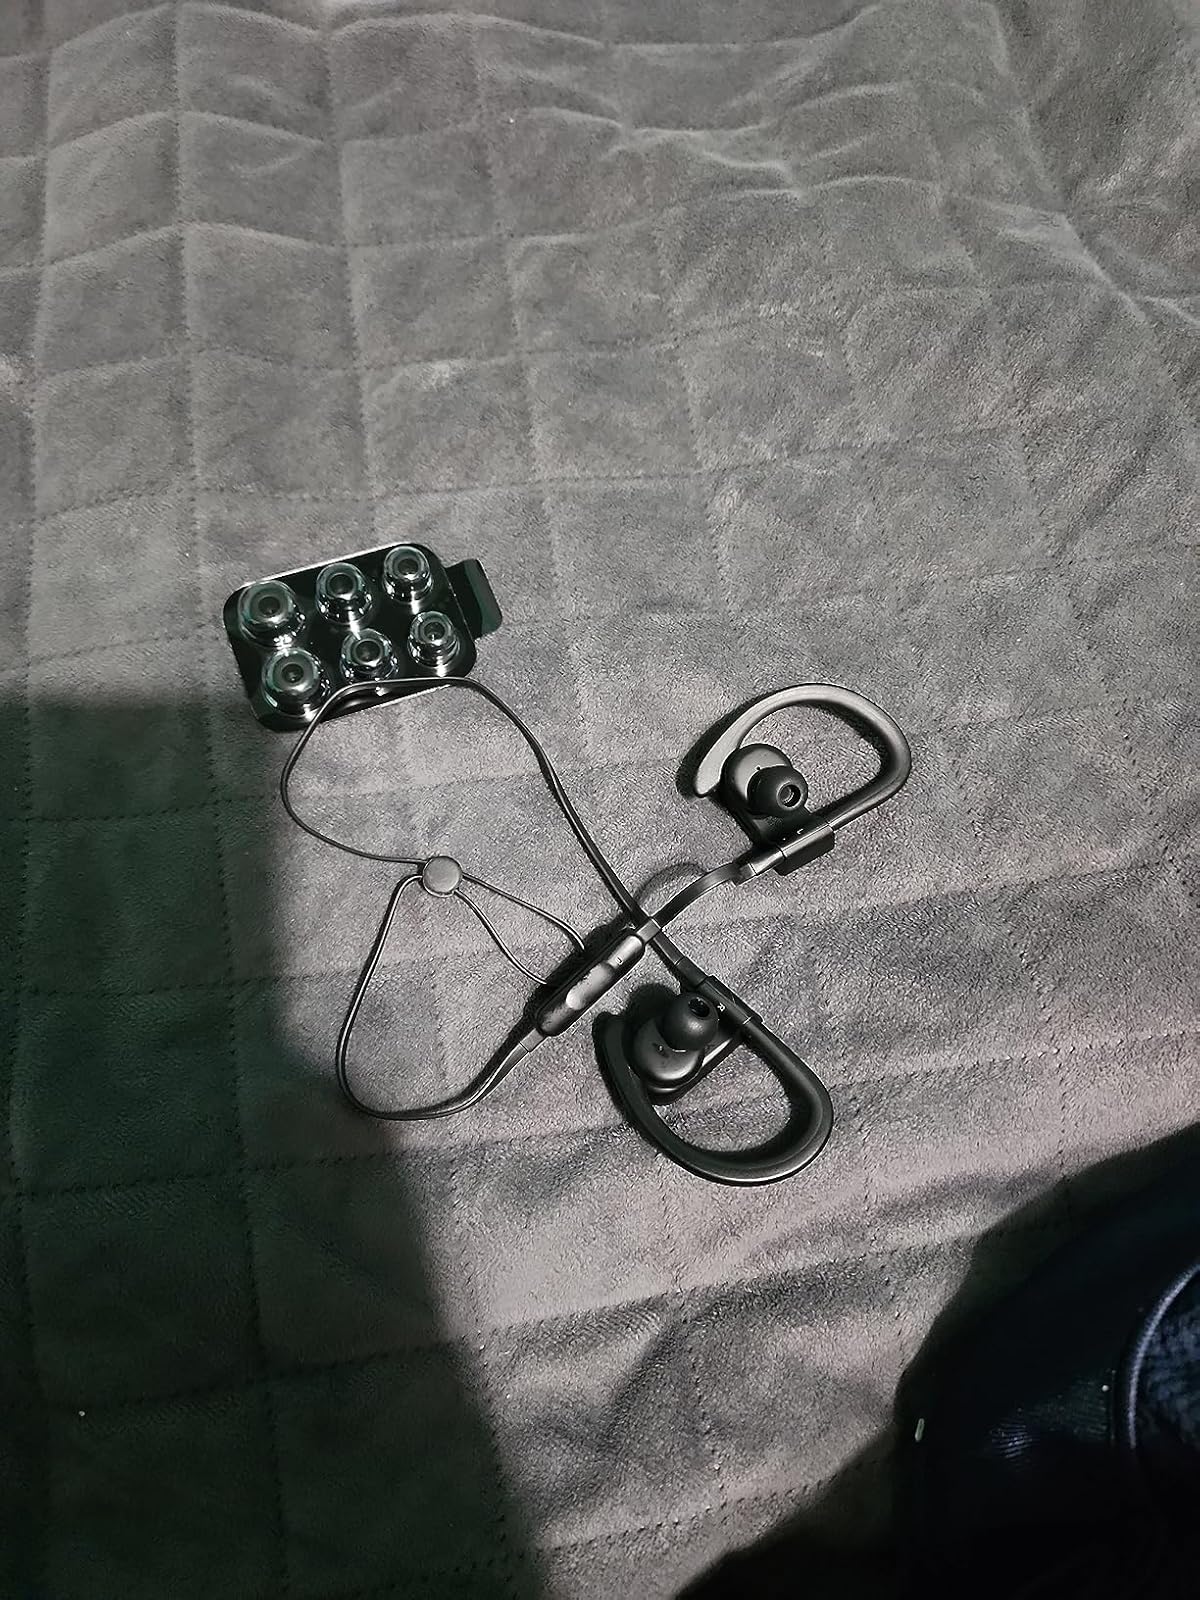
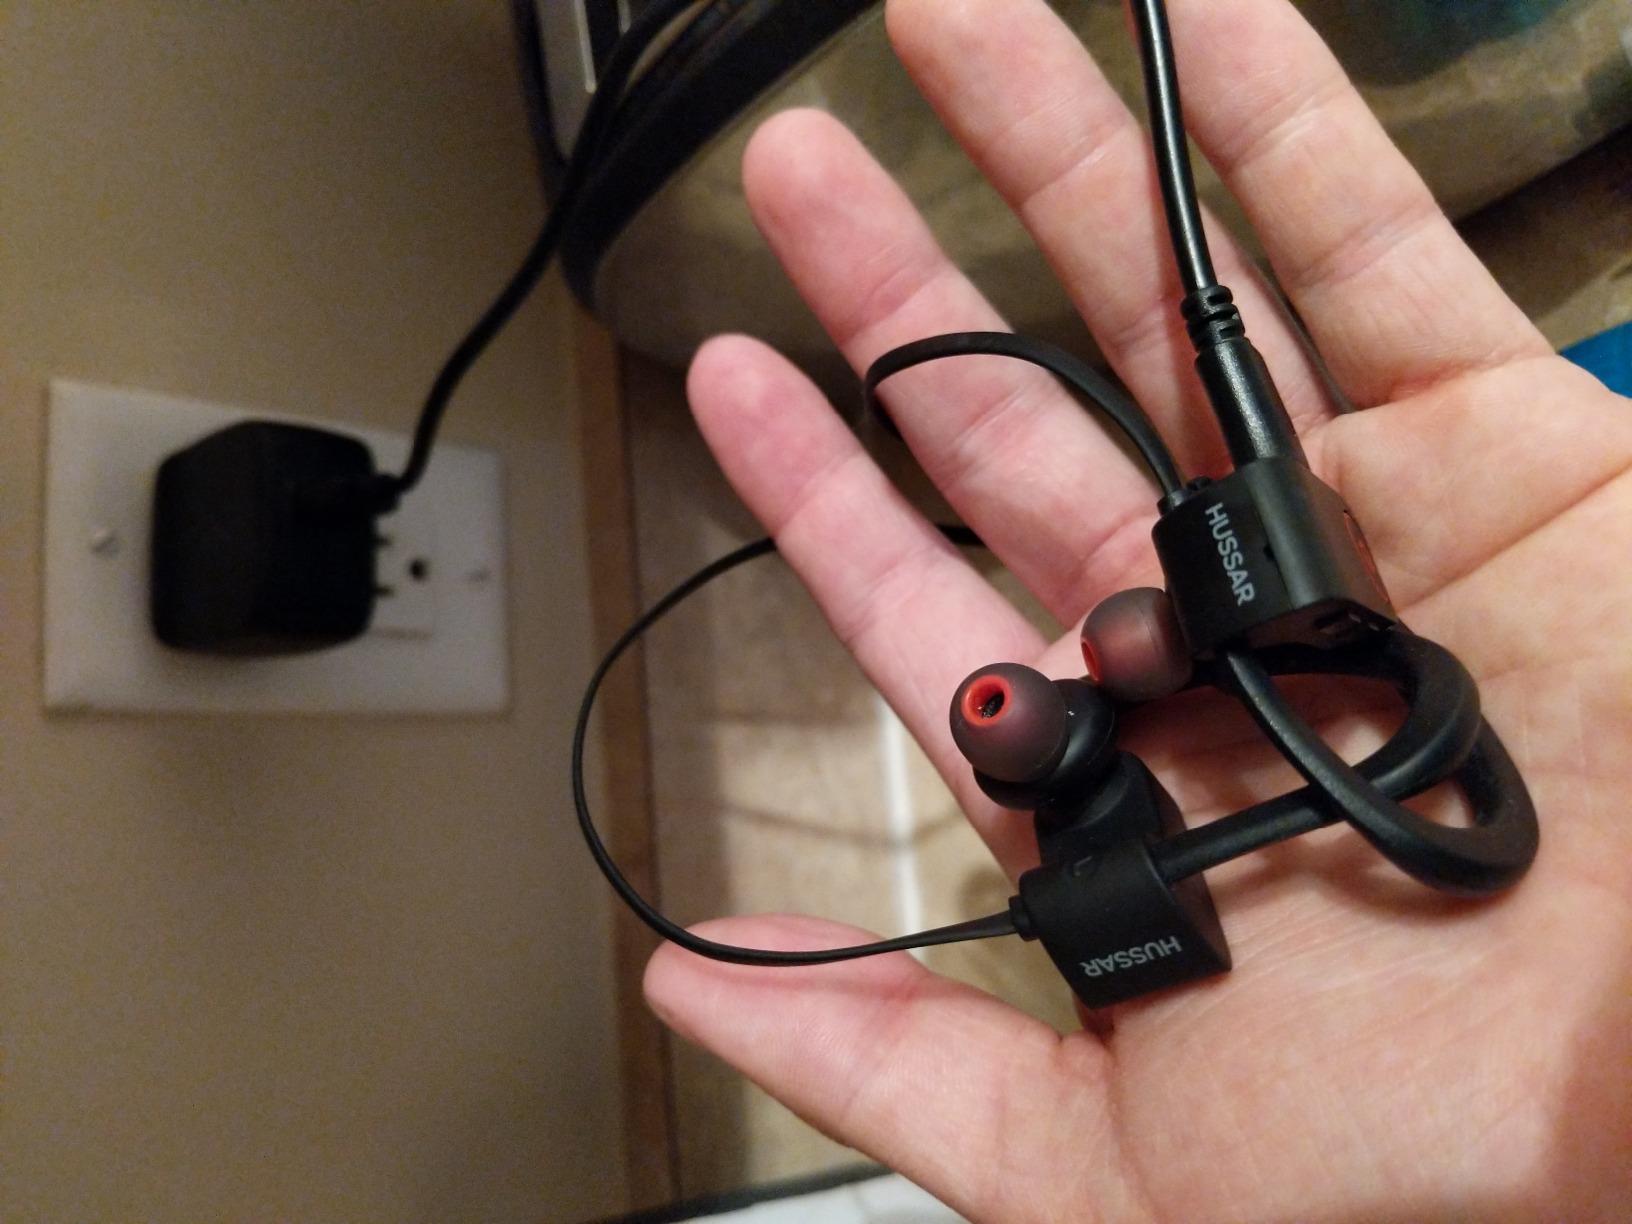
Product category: headphones
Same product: no